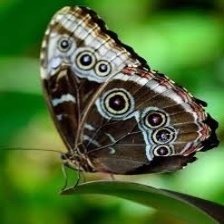
Species: BLUE MORPHO